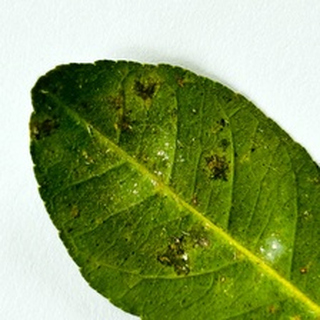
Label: lemon_bacterial_blight